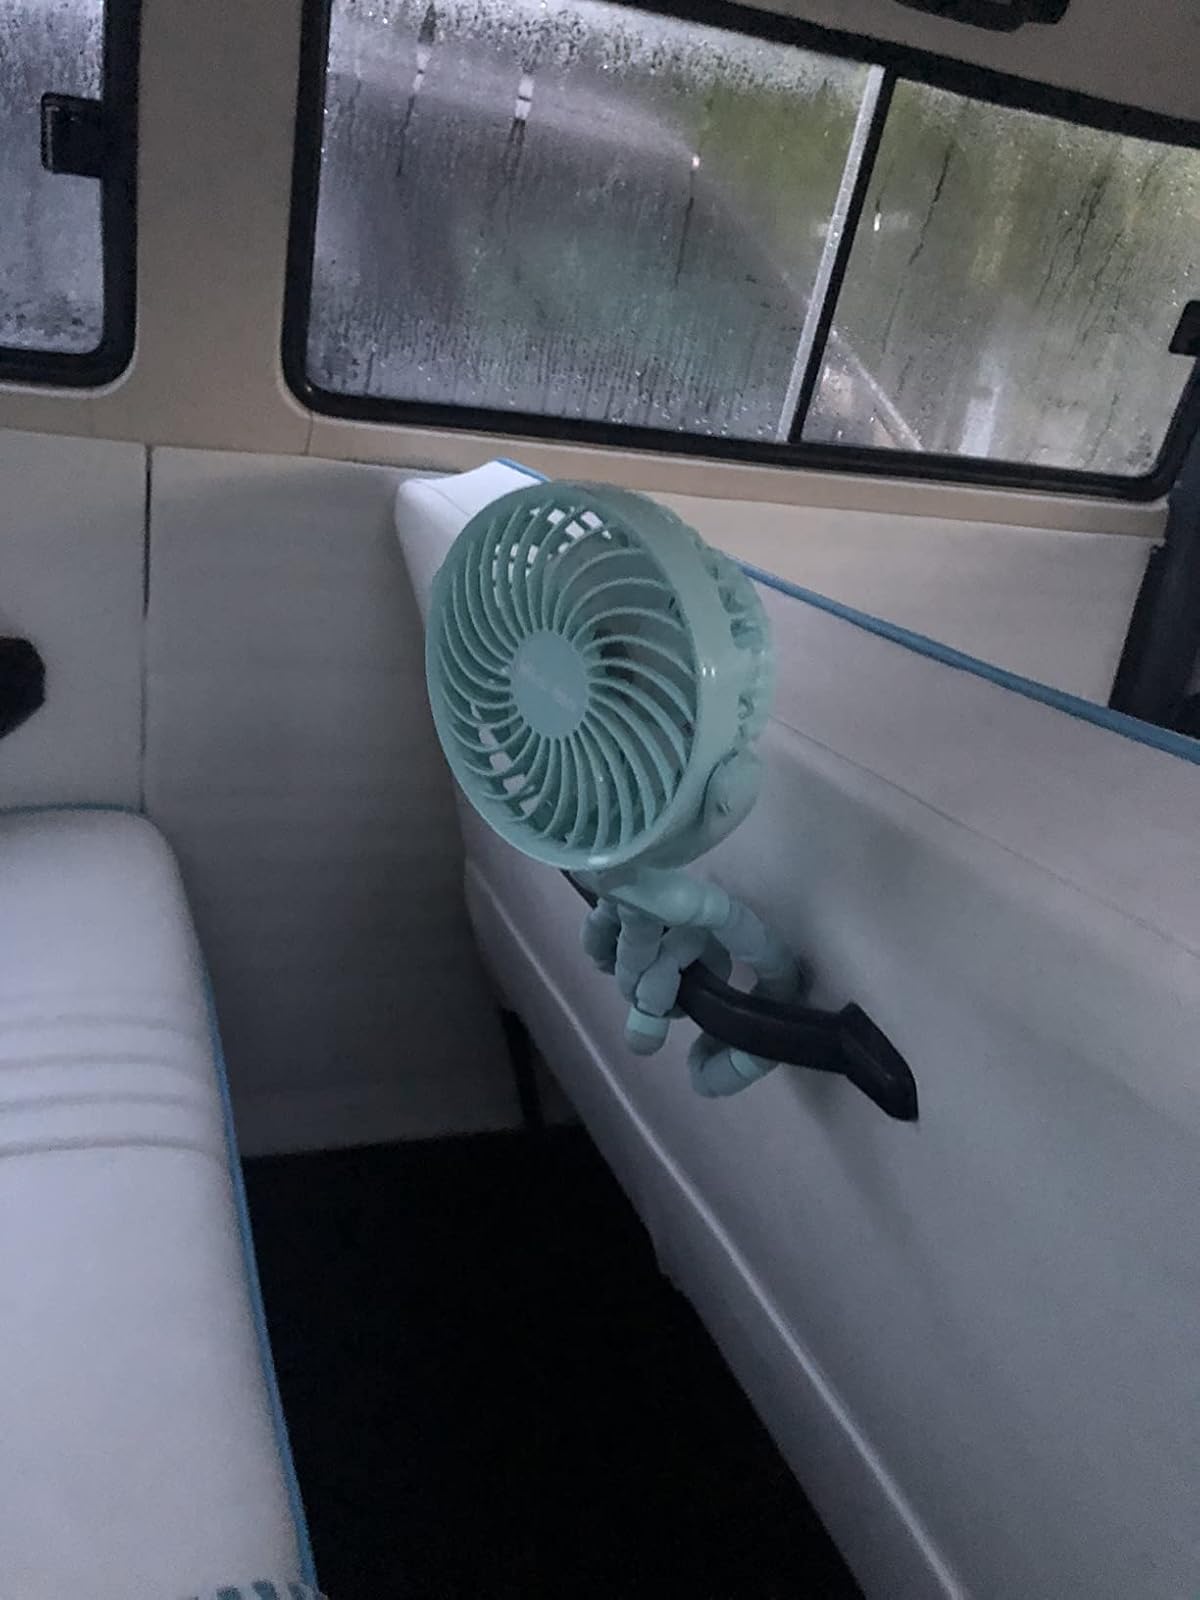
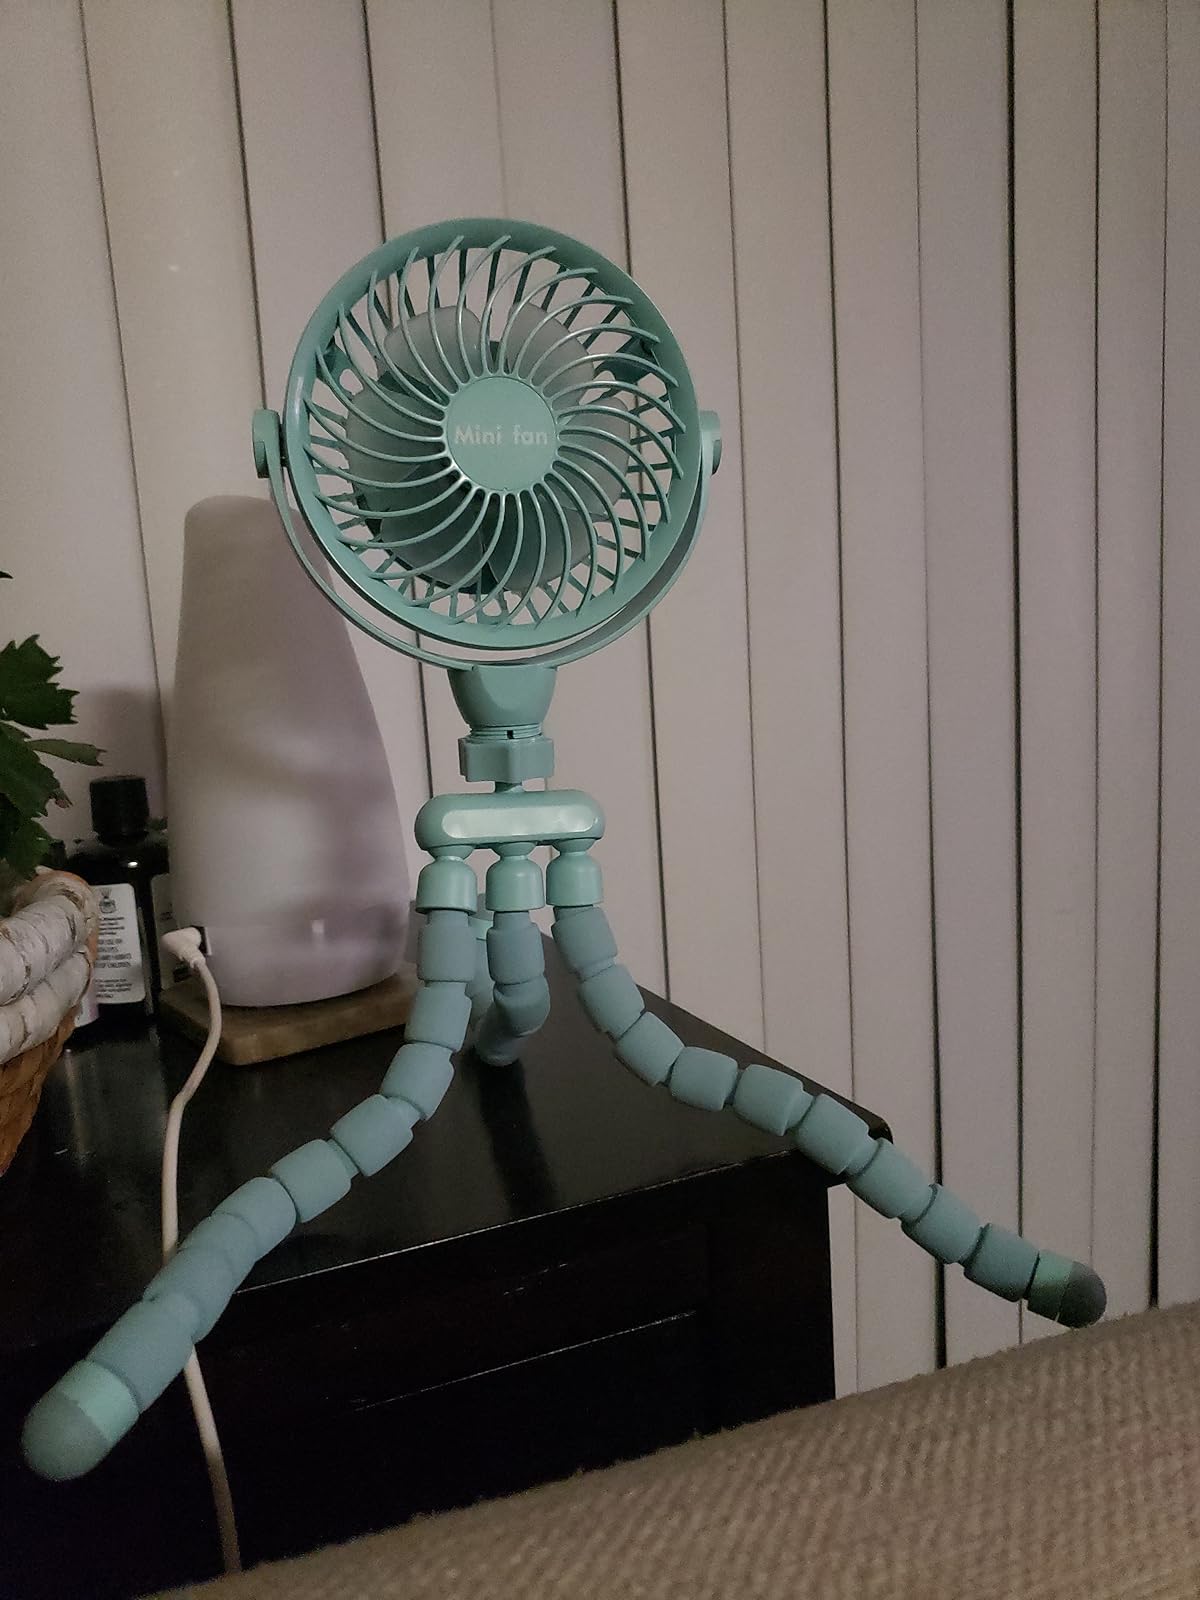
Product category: fan
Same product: yes